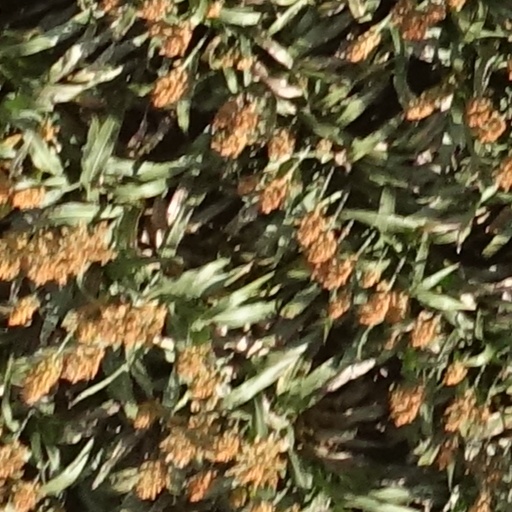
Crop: sorghum